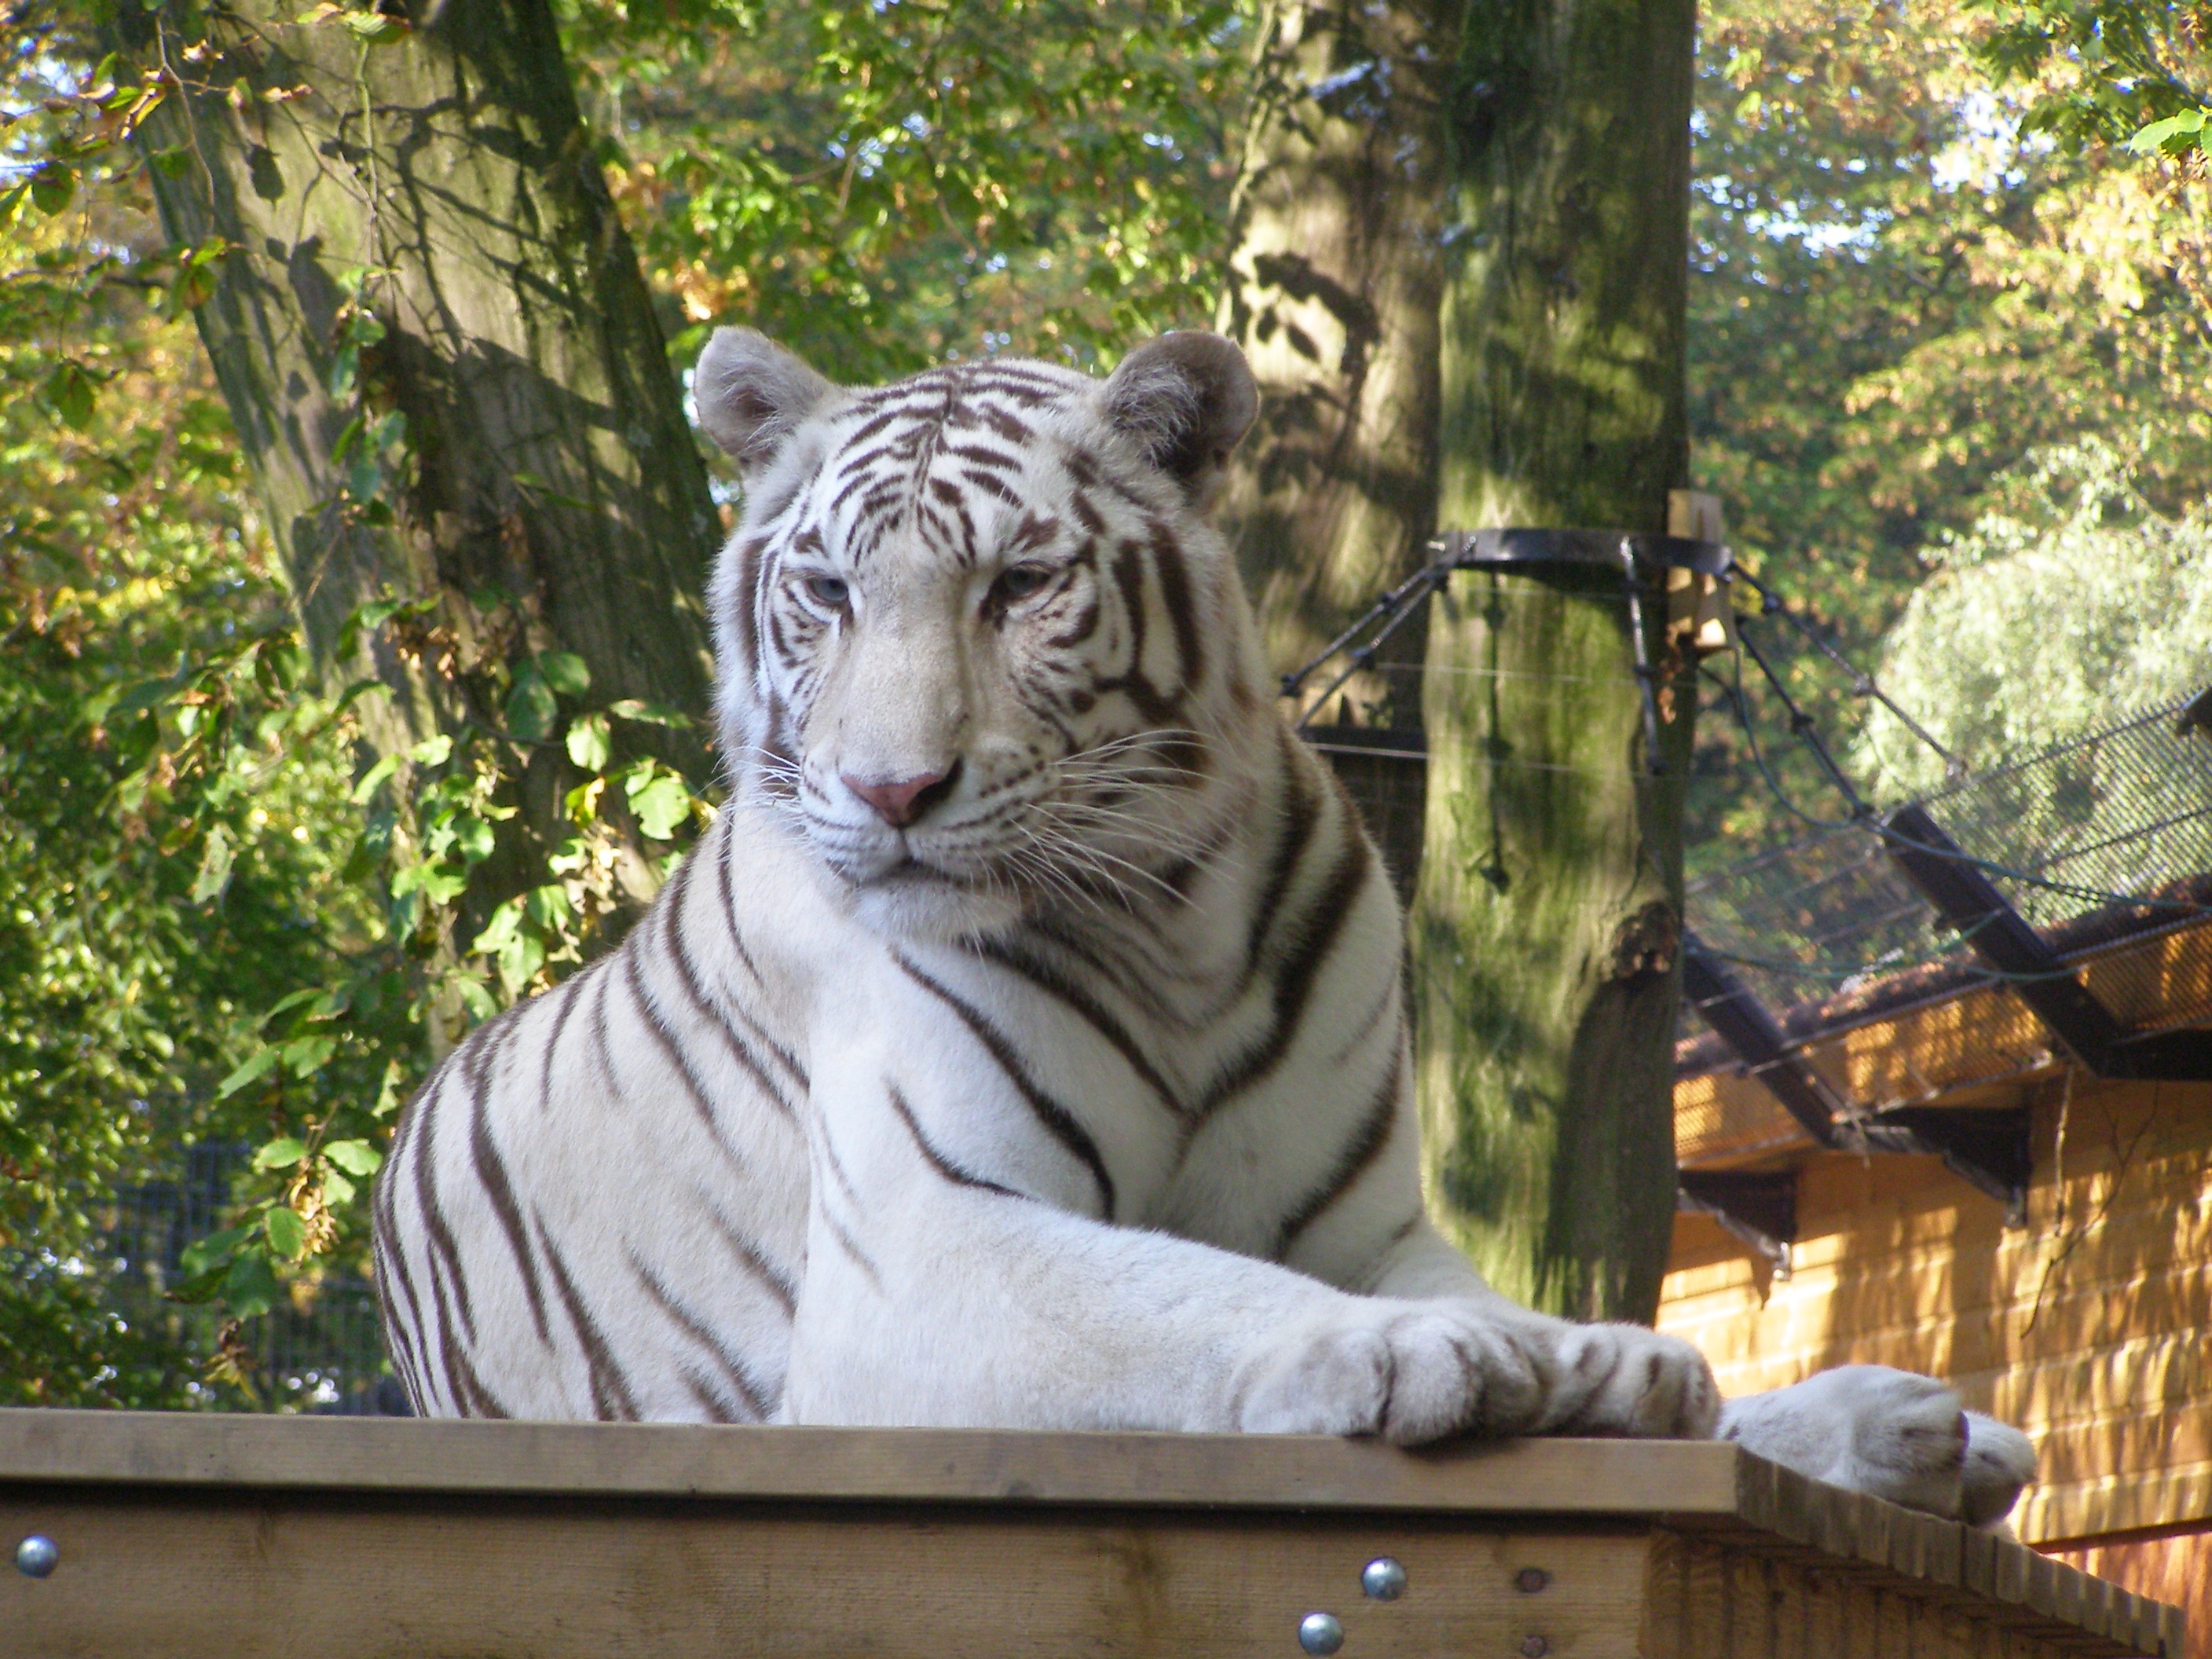
nature, recreation, wildlife, zoo, mammal, fauna, big cat, wild animal, tiger, big cats, outdoor recreation, cat like mammal, white tiger resting